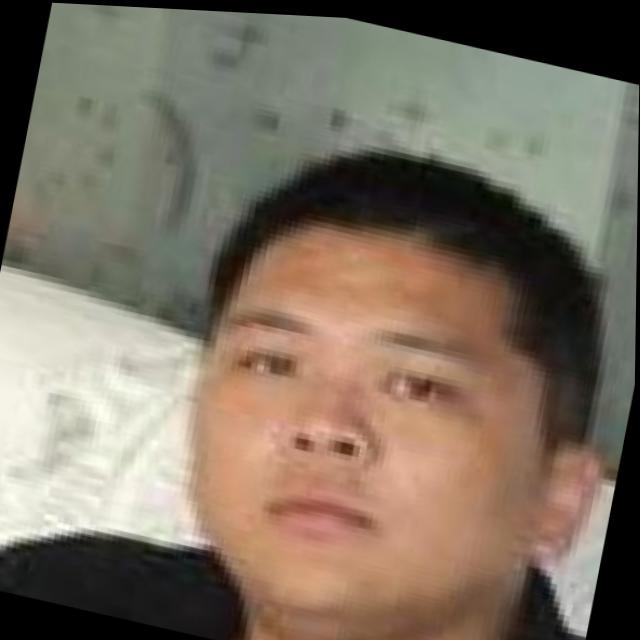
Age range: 21-44